Sir John Hoskyns, 2nd Baronet

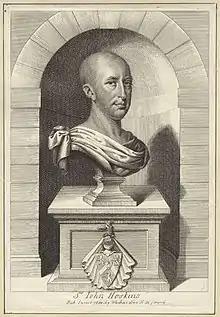

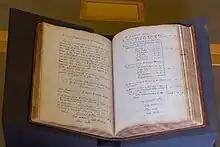
Hoskyn's signature, signing off the 1667 accounts of the Royal Society, from the Council Minutes

Sir John Hoskyns, 2nd Baronet FRS (23 July 1634 – 12 September 1705) was an English baronet.